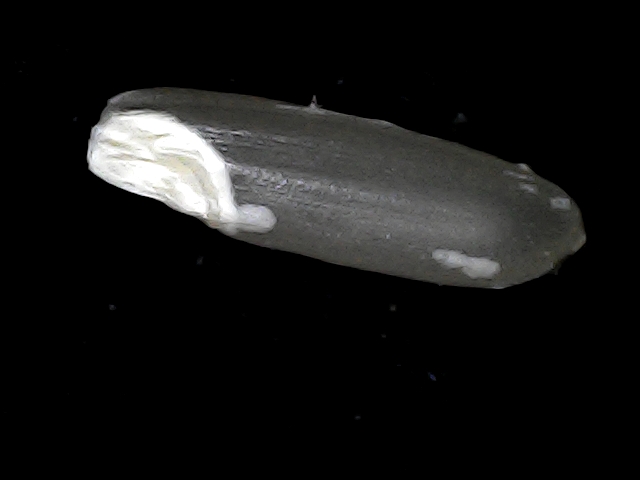
Rice variety: BD70